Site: brandenburg
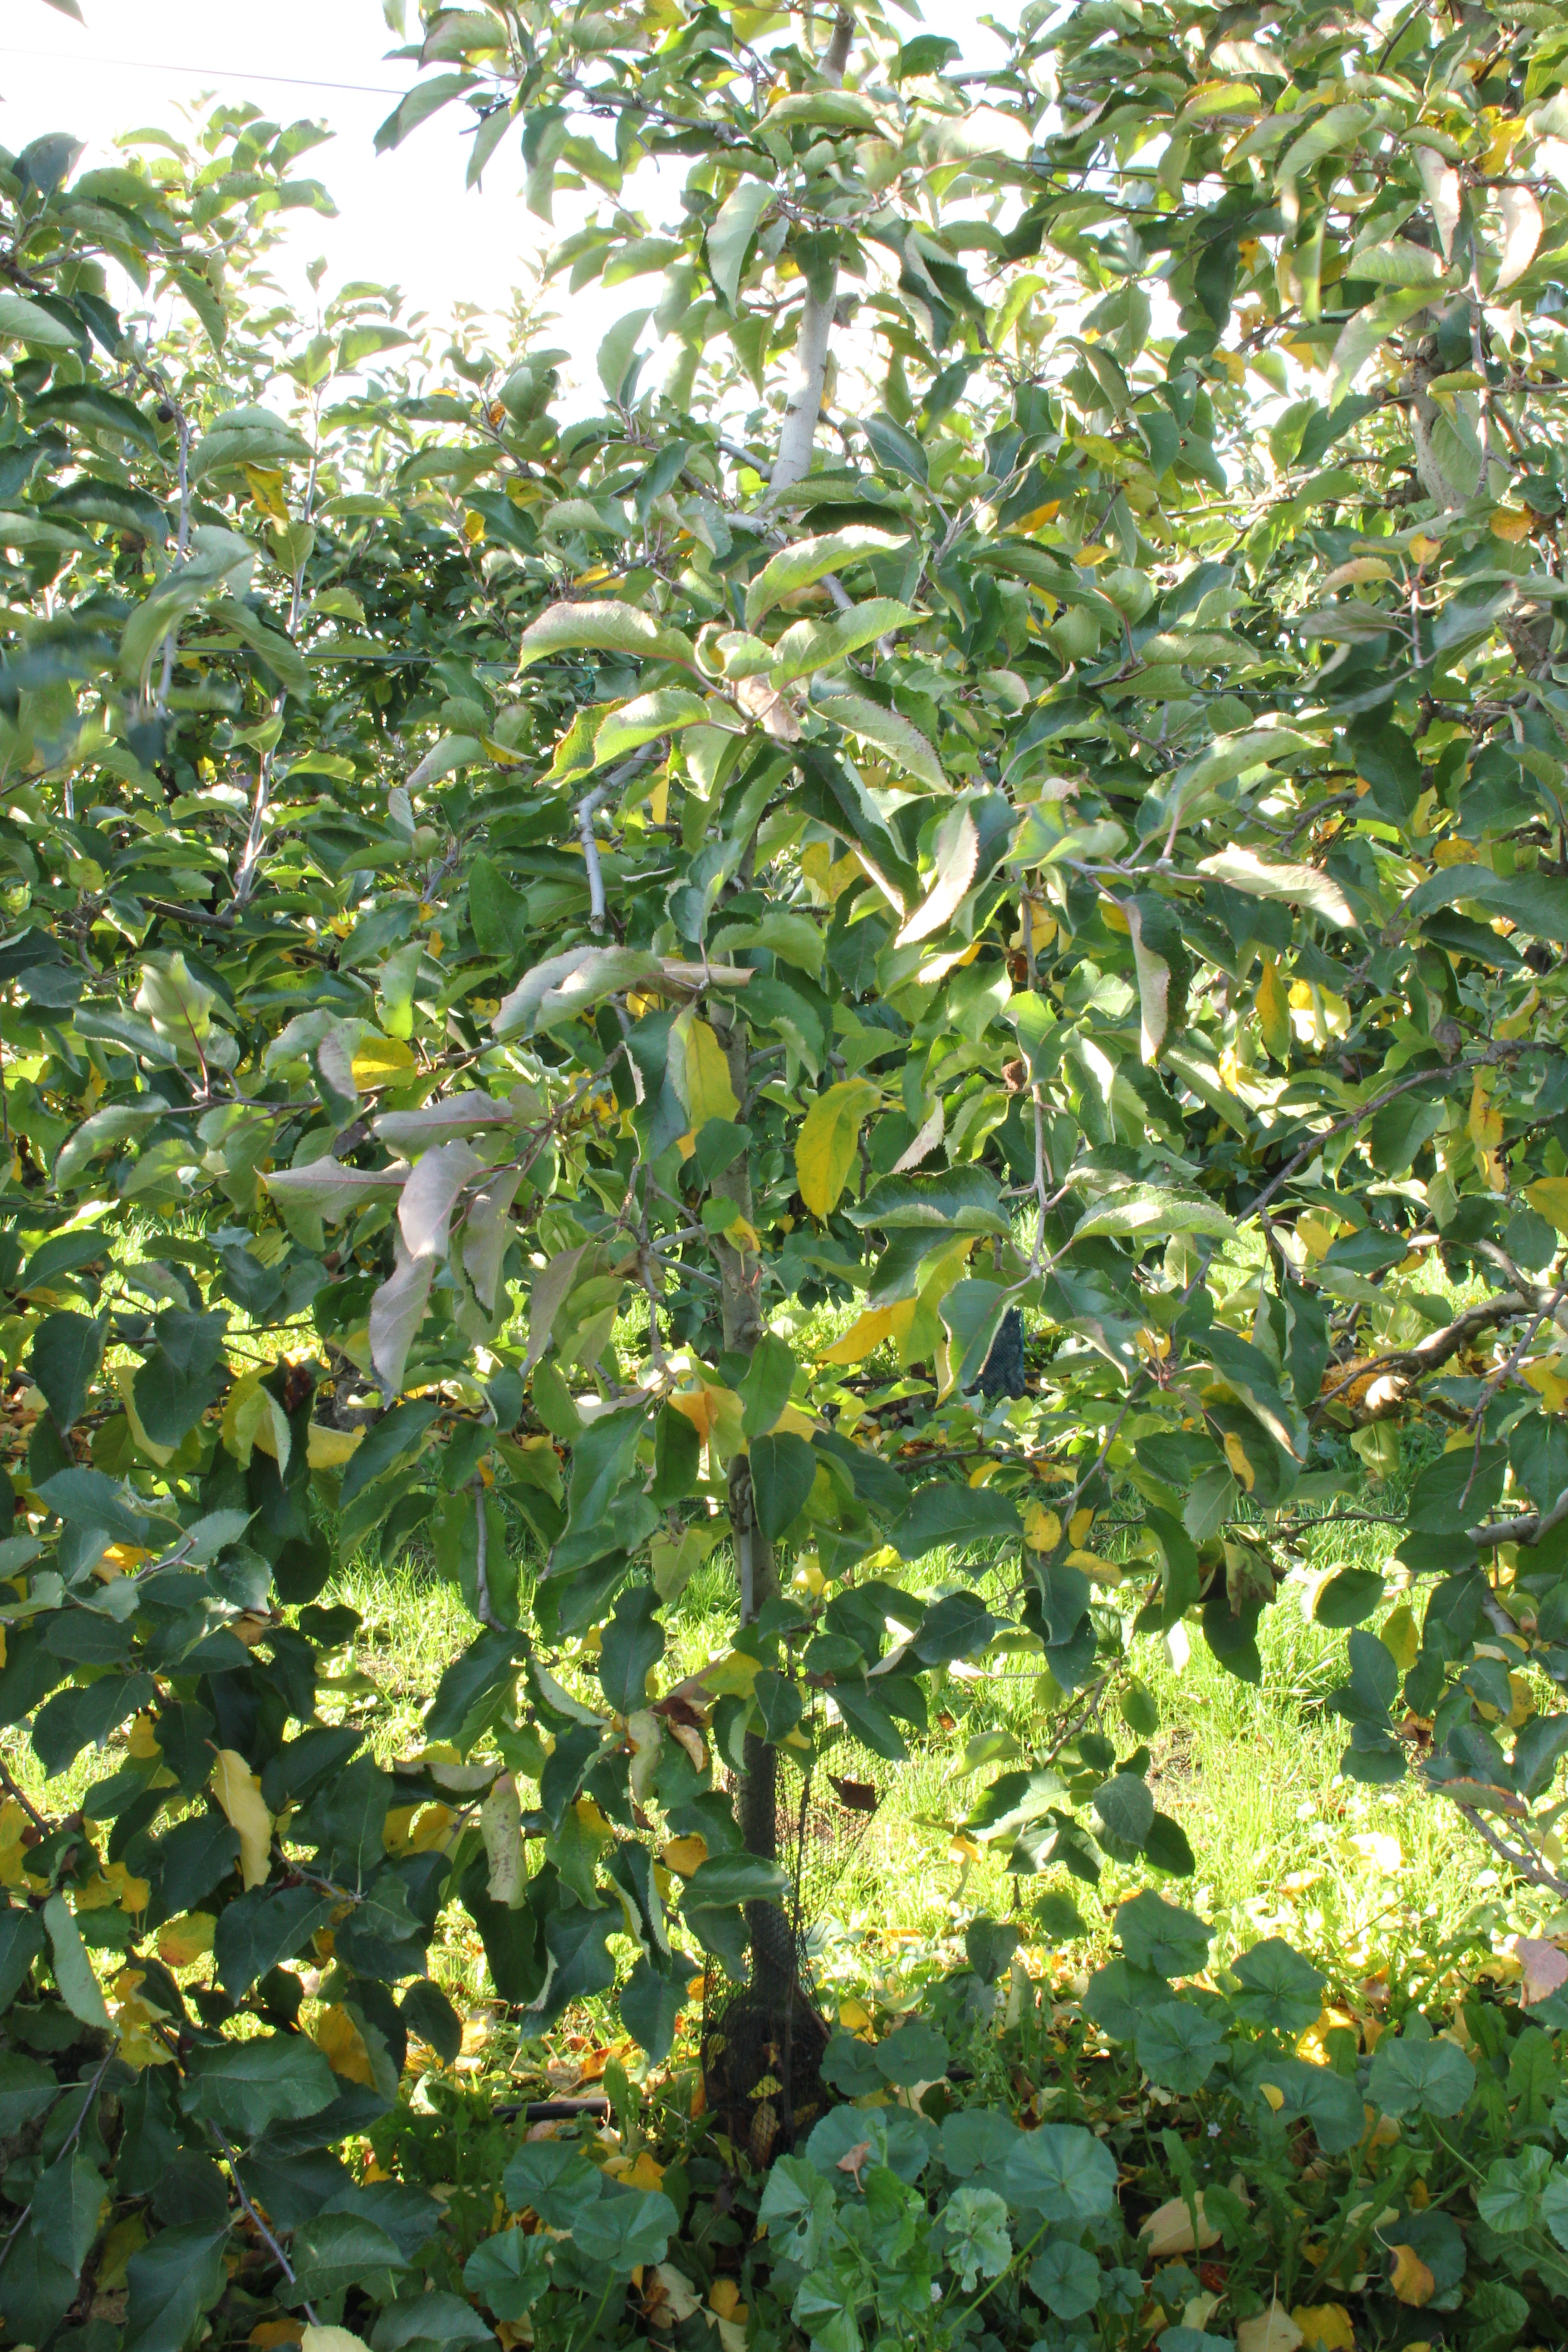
Growth stage (BBCH 91): Senescence, beginning of dormancy